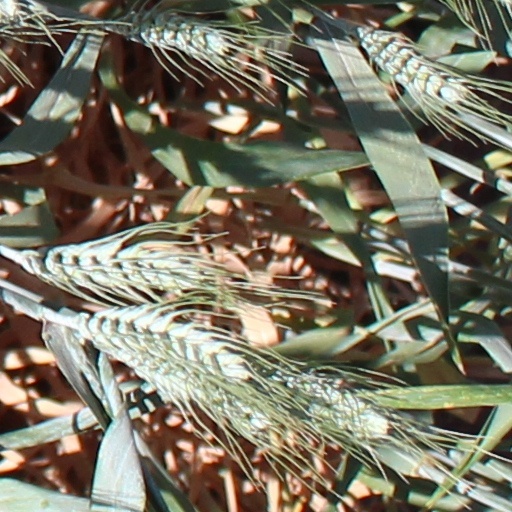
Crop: wheat